Jean Le Noir (theologian)

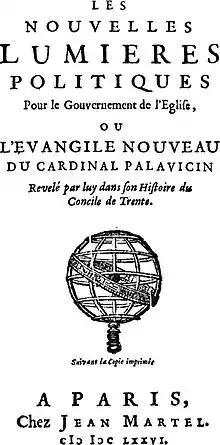
Title page of Le Noir's "Nouvelles Lumières politiques pour le gouvernement de l’Église".

Jean Le Noir (1622, Alençon - 22 April 1692, in prison, in the château de Nantes) was a French theologian and canon lawyer.